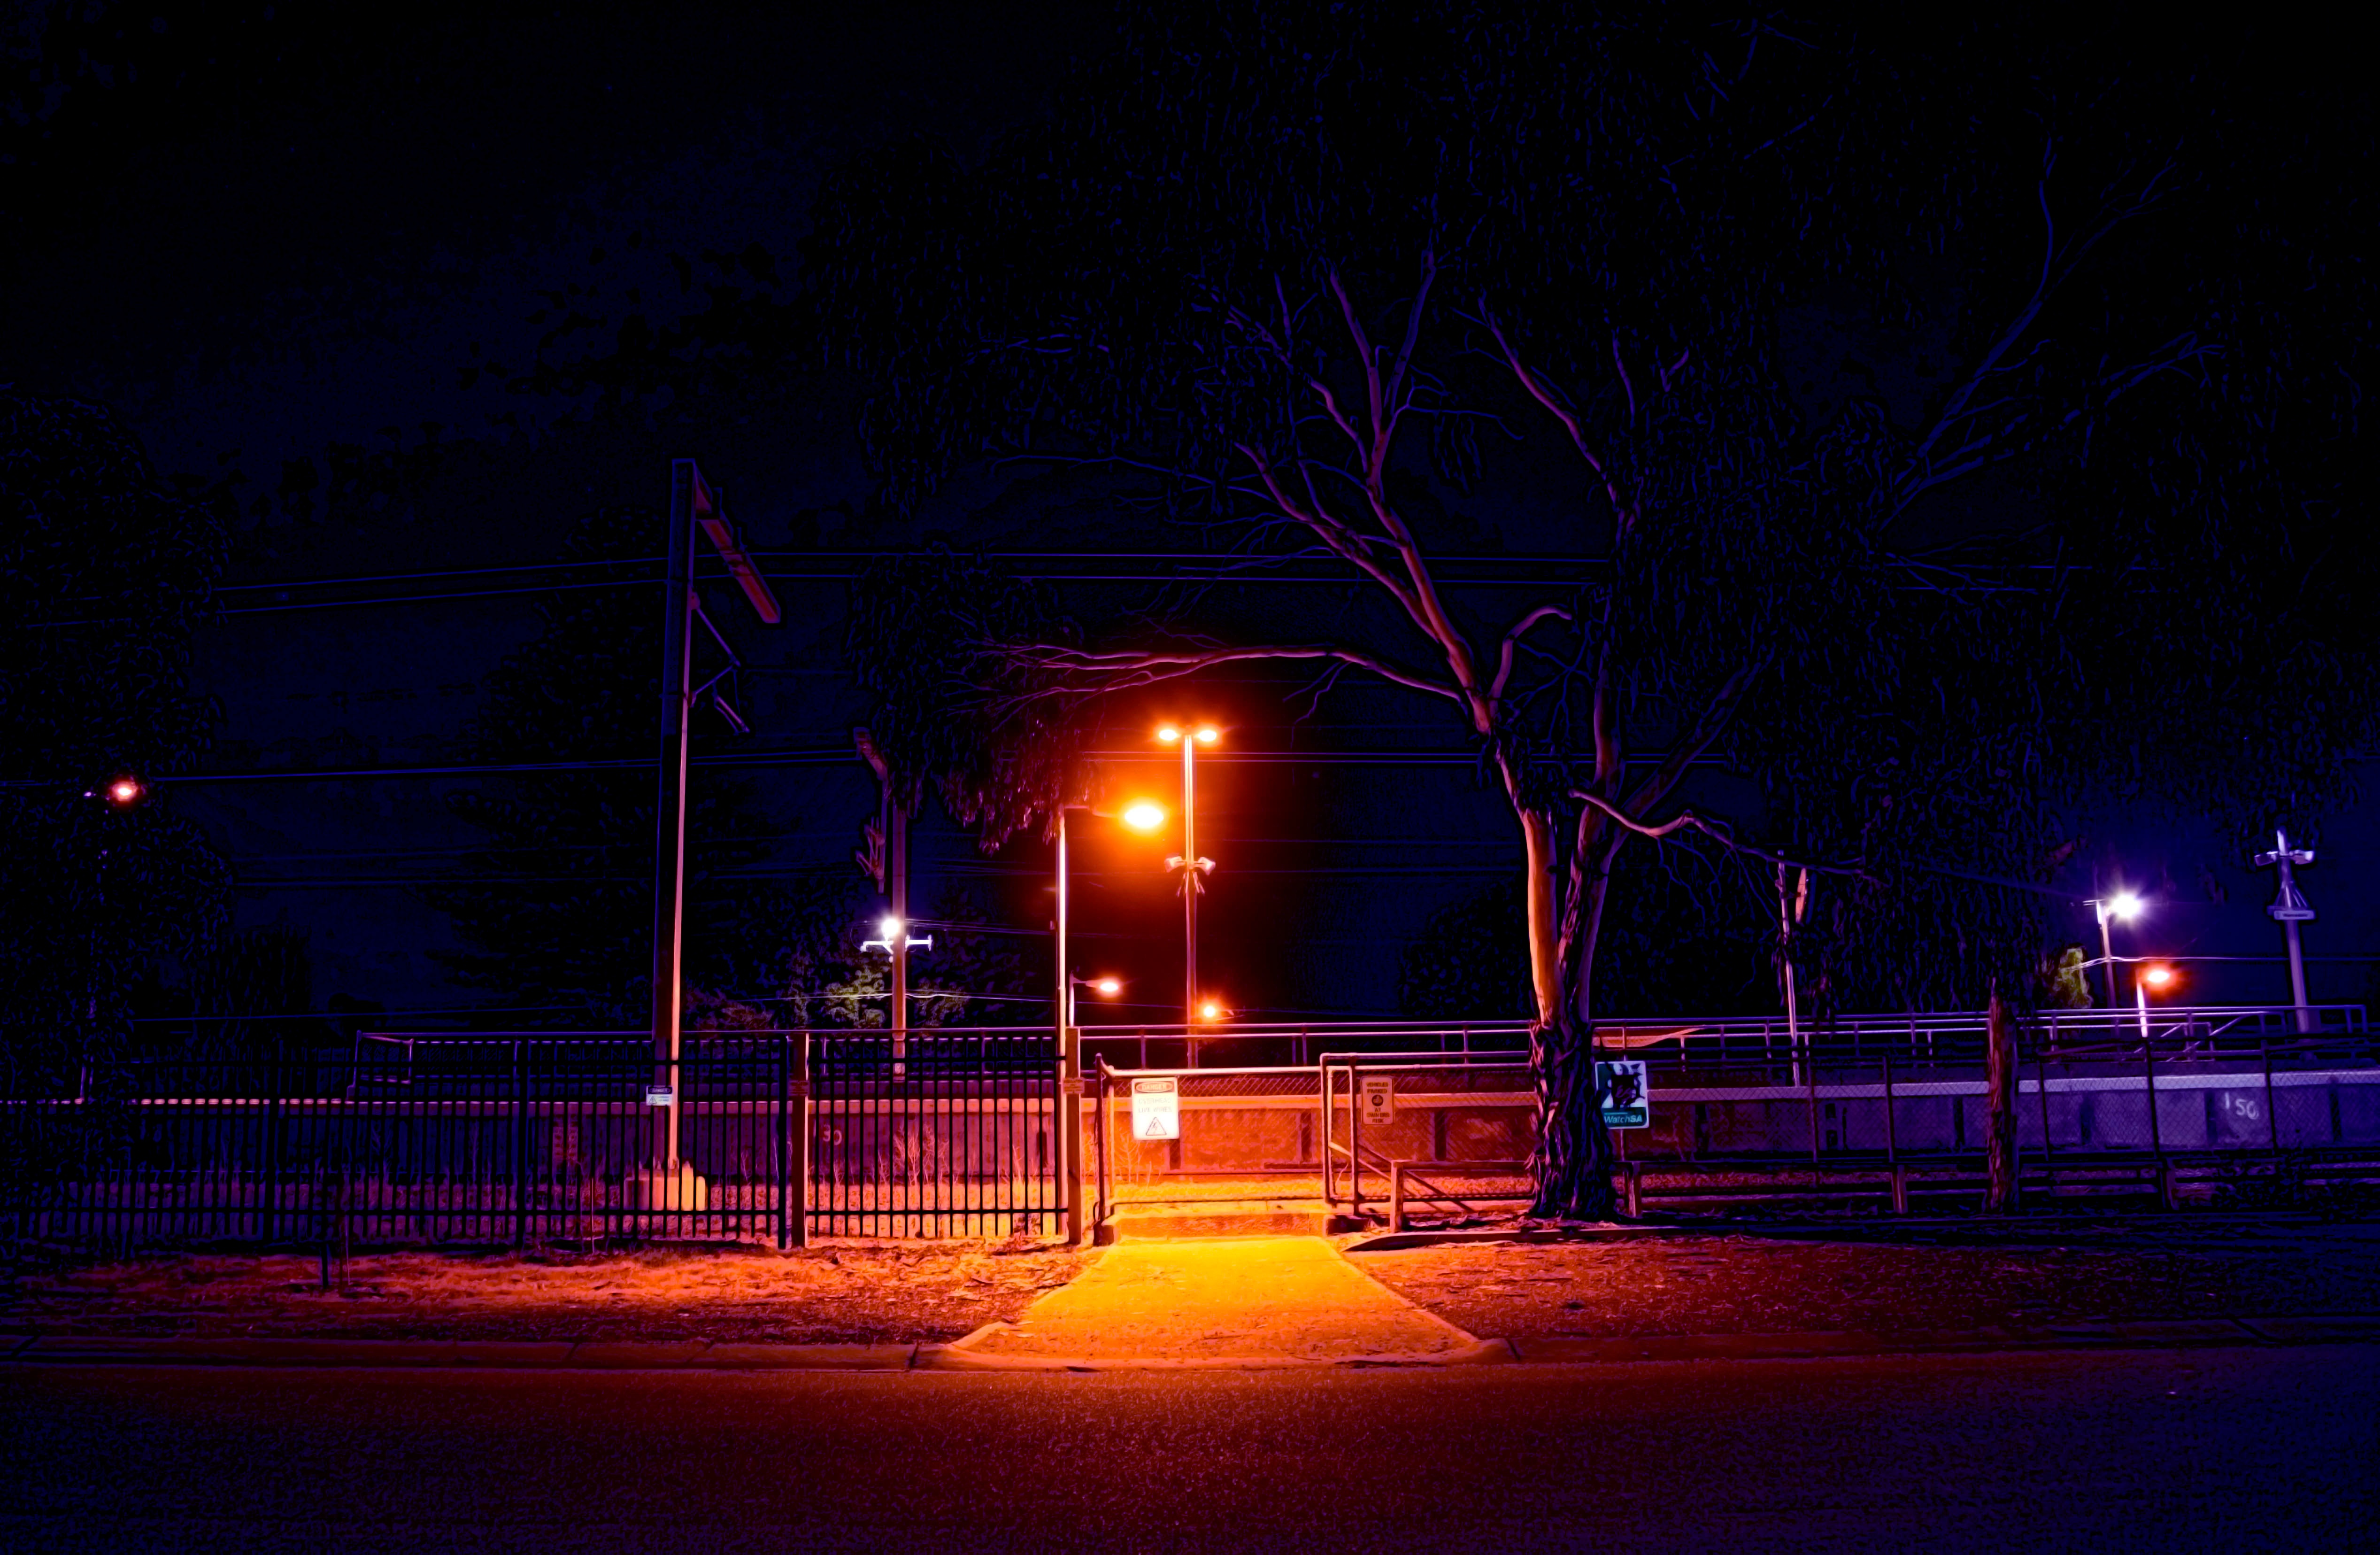
light, night, dusk, evening, darkness, street light, lighting, midnight